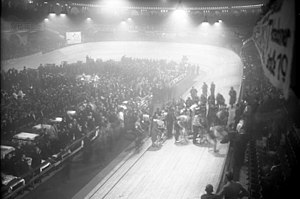
Berliner Sportpalast / Seksdagesløb
Begyndelsen på det 27. seksdagesløb i Berlin 1932
Berliner Sportpalast var en alsidig sports- og kongreshal med plads til over 10.000 tilskuere. Den lå på Portsdamer Strasse 172 i Berlin-Schöneberg. Hallen blev bygget i 1910 og nedrevet den 13. november 1973. Hallen blev især kendt på grund af Sportpalasttalen af Joseph Goebbels, der i 1943 opfordrede til total krig.